Hindustan Institute of Technology and Science

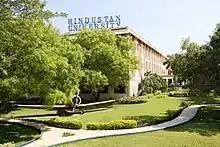

Hindustan Institute of Technology and Science (HITS), formerly Hindustan College of Engineering, is a private deemed university headquartered in Chennai, India. It was founded in 1985 by K.C.G. Verghese and was conferred the "University Status" status from the University Grants Commission Under Section 3 of UGC Act 1956 from the academic year 2008-09 and under the name HITS (Hindustan Institute of Technology and Science). It is a member of the Hindustan Group of Institutions which also includes the Hindustan Institute of Engineering Technology, KCG College of Technology, Hindustan College of Arts and Science, Hindustan International Schools, and more.